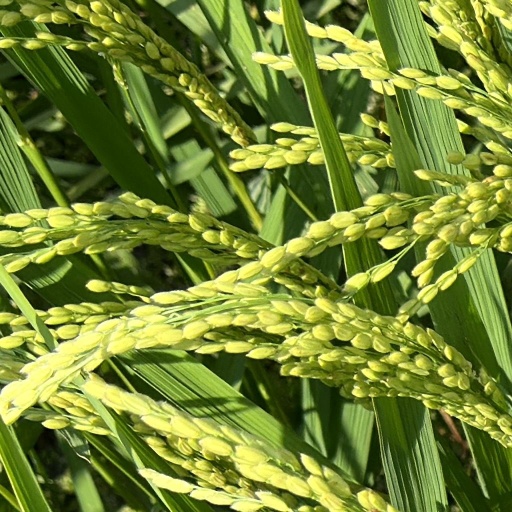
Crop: rice